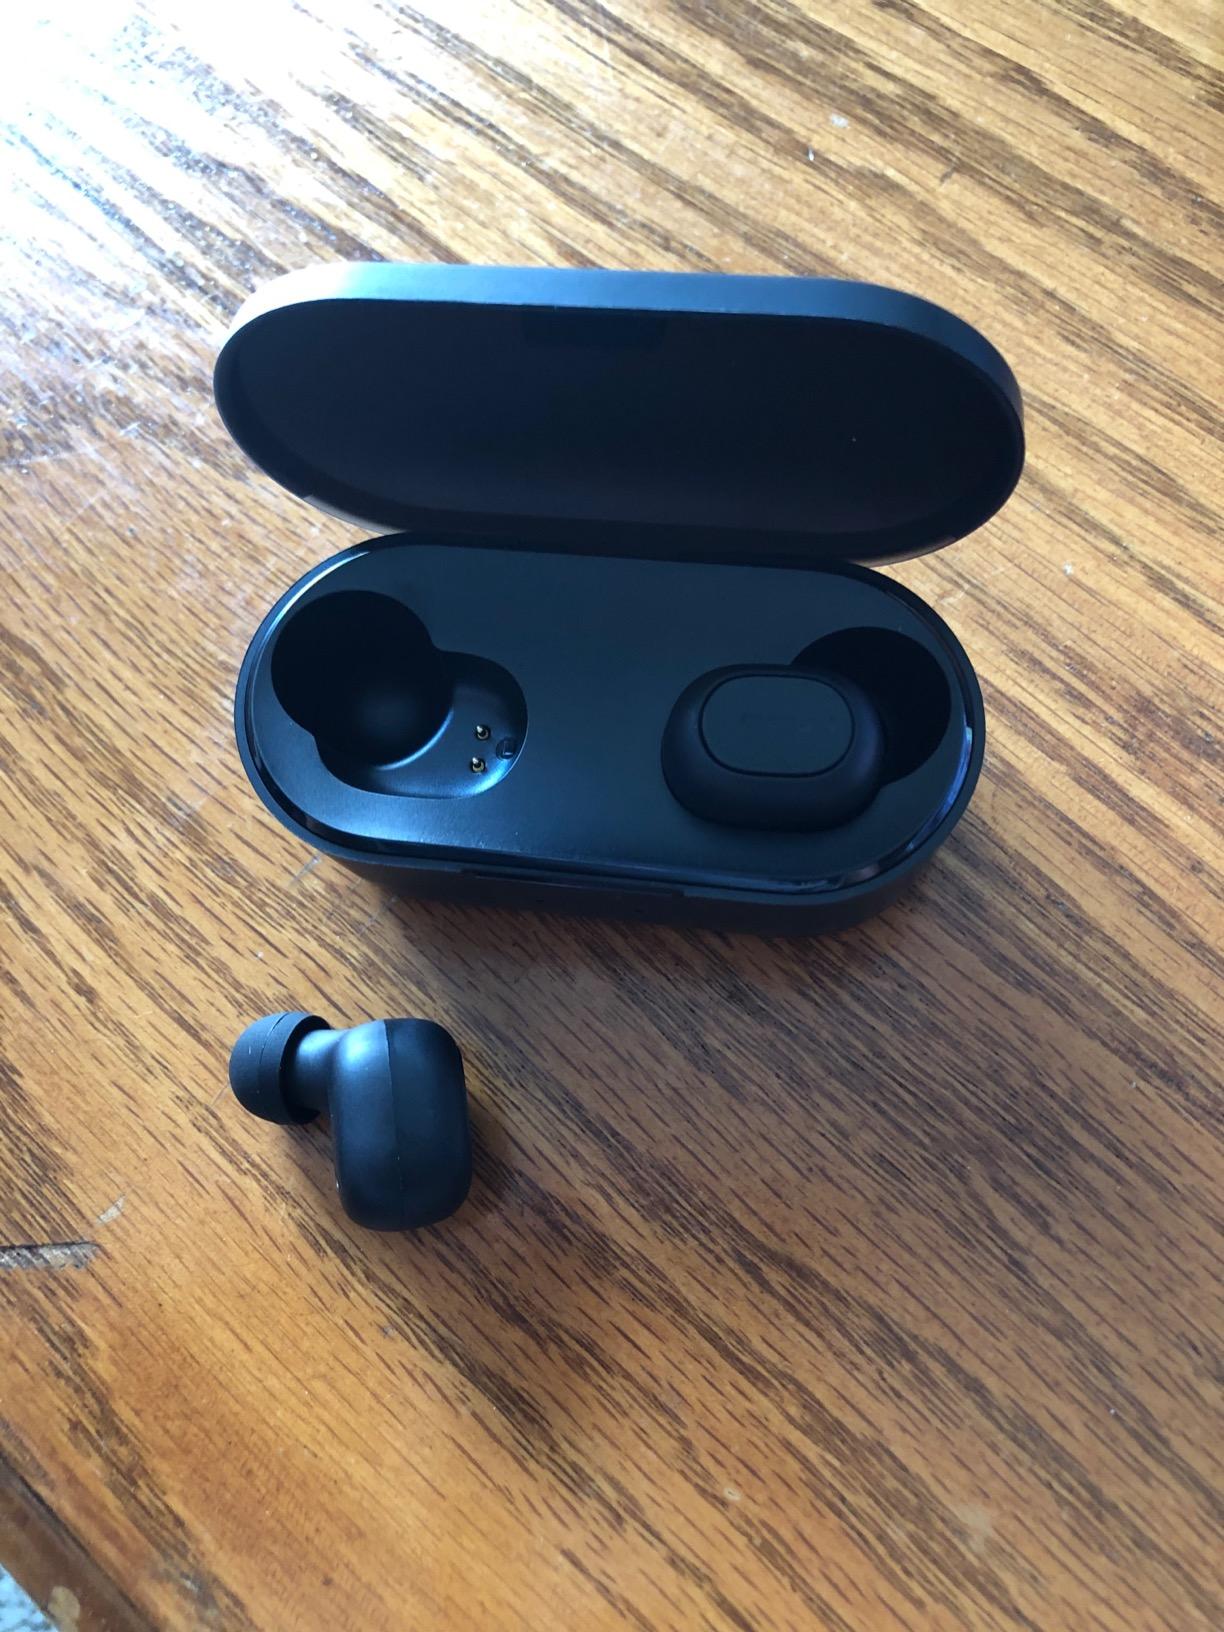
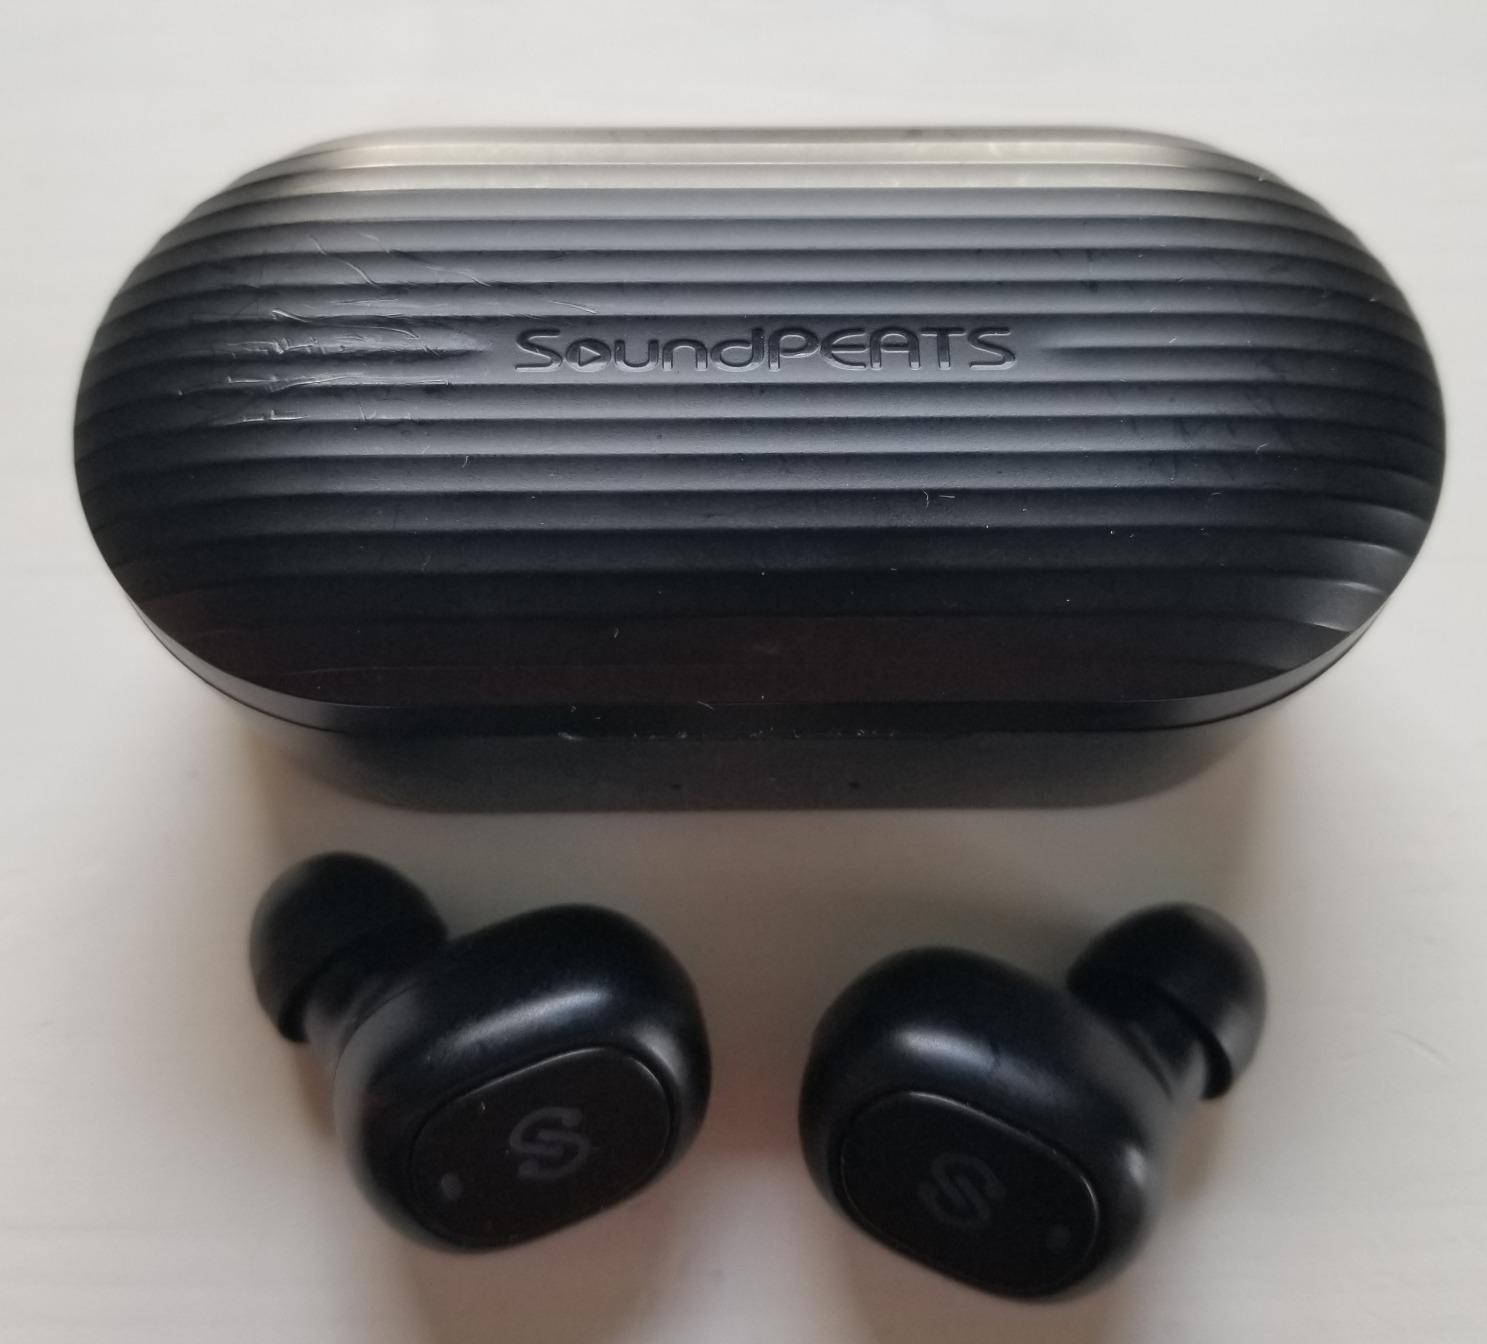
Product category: earbuds
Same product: no